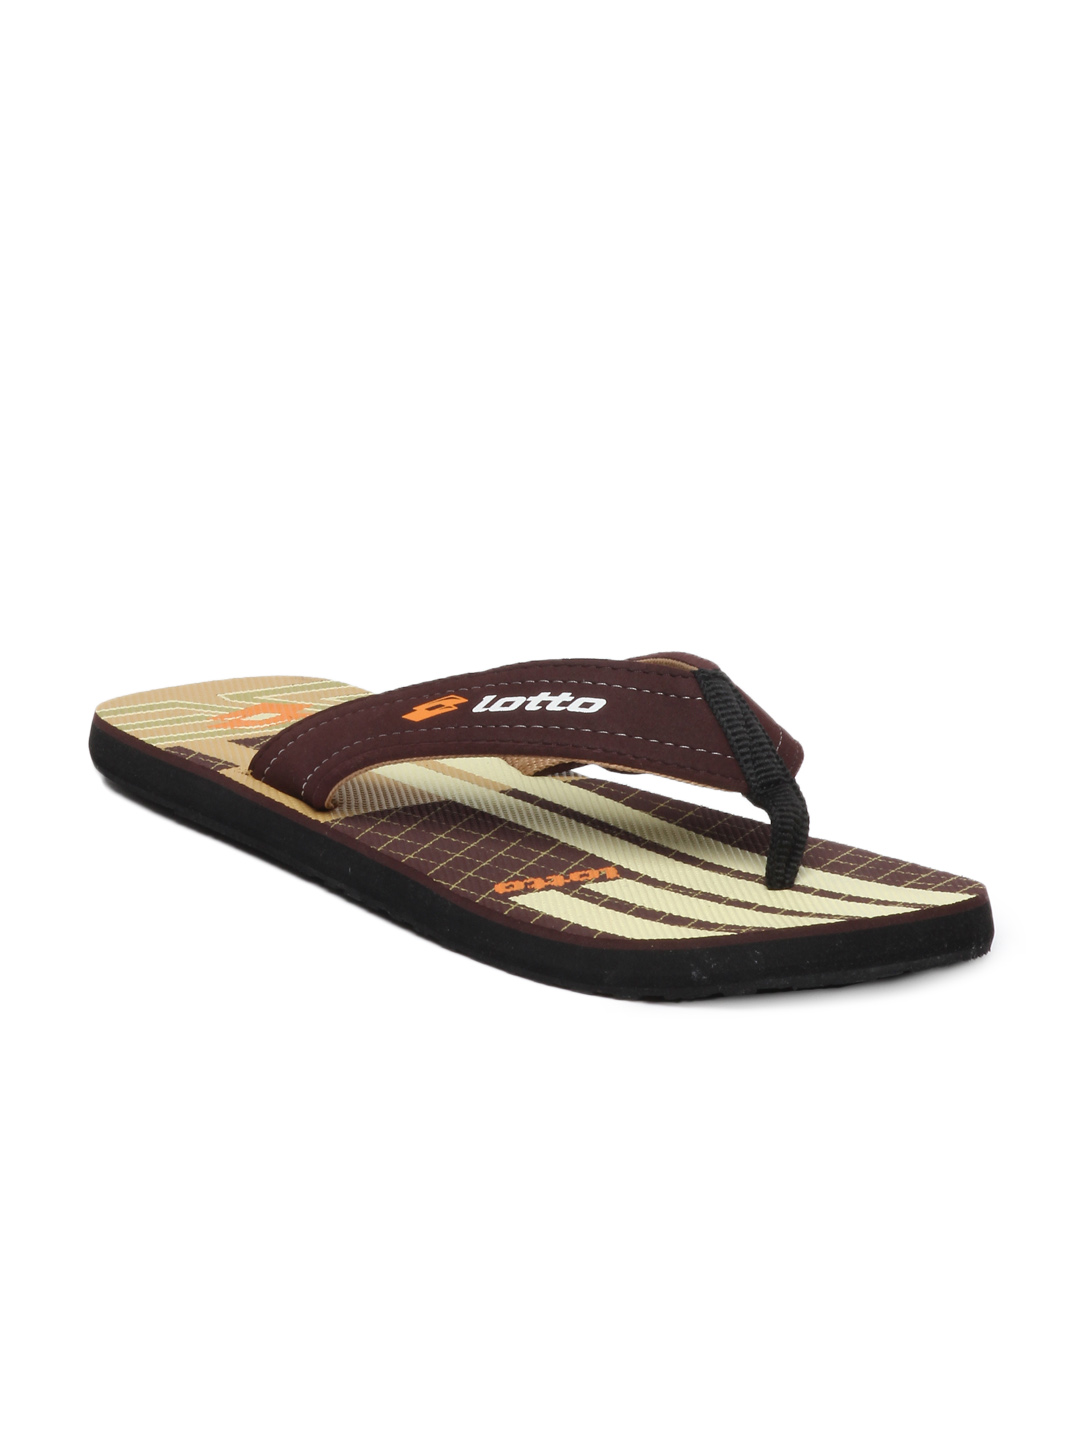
Lotto Men Brown Flip Flops
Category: Footwear / Flip Flops / Flip Flops
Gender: Men
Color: Brown
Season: Summer 2012
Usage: Casual